Mohnyin Thado

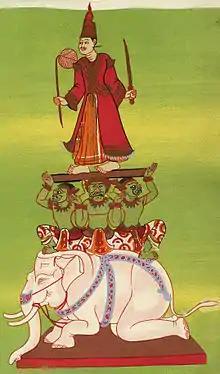
A representation of the Mahagiri "nat", to which Thado's soldiers sacrificed horses and cattle to honor their lord's accession to the Ava throne

His drive south began in February 1426. His forces faced the Ava defenses led by Gov. Thray Sithu of Myinsaing, and Gov. Le Than Bwa of Onbaung. Thado's strategy was to march at a "slow, methodical, and deliberate" pace, so as to allow Nyo's unenthusiastic vassals to desert him. Even when his vanguard forces scored a surprisingly quick victory at Thissein, Thado paused the advance to recruit more troops from the region. In April, his enlarged forces defeated the 3000-man garrison at Wetchet, knocking Thray Sithu out of the war.